George Henriquez

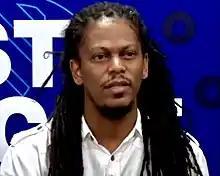
Henriquez in 2020

George Patrick Henriquez Cassayo (born c. 1986) is a Nicaraguan activist. Hailing from Nicaragua's Caribbean Coast, Henriquez is a former YATAMA party activist and served on its behalf as a member of the executive committee unified National Coalition opposition group in 2020. In 2021 he was a pre-candidate for president in the Nicaraguan general election with the Citizens for Liberty Alliance (ACxL).